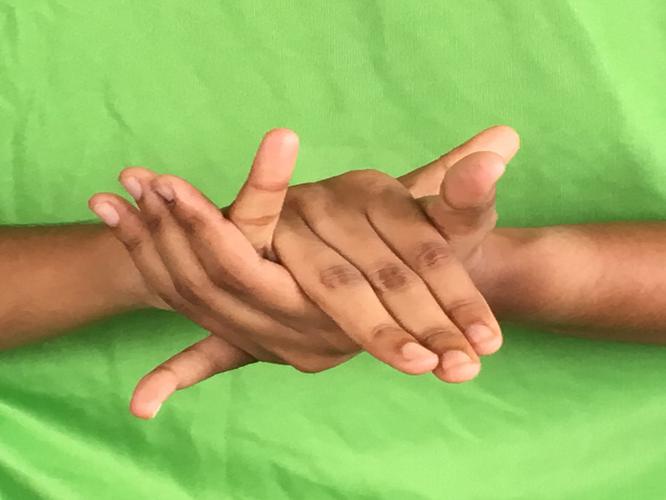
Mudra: Kurma
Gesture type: double_hand